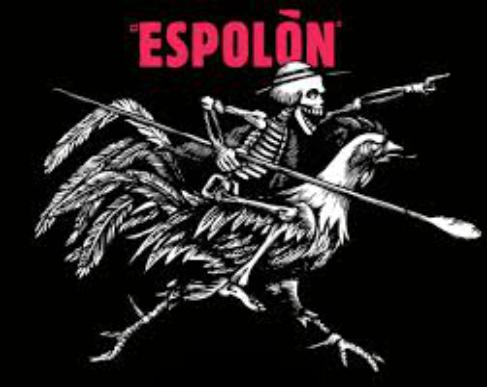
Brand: Espolon
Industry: Food